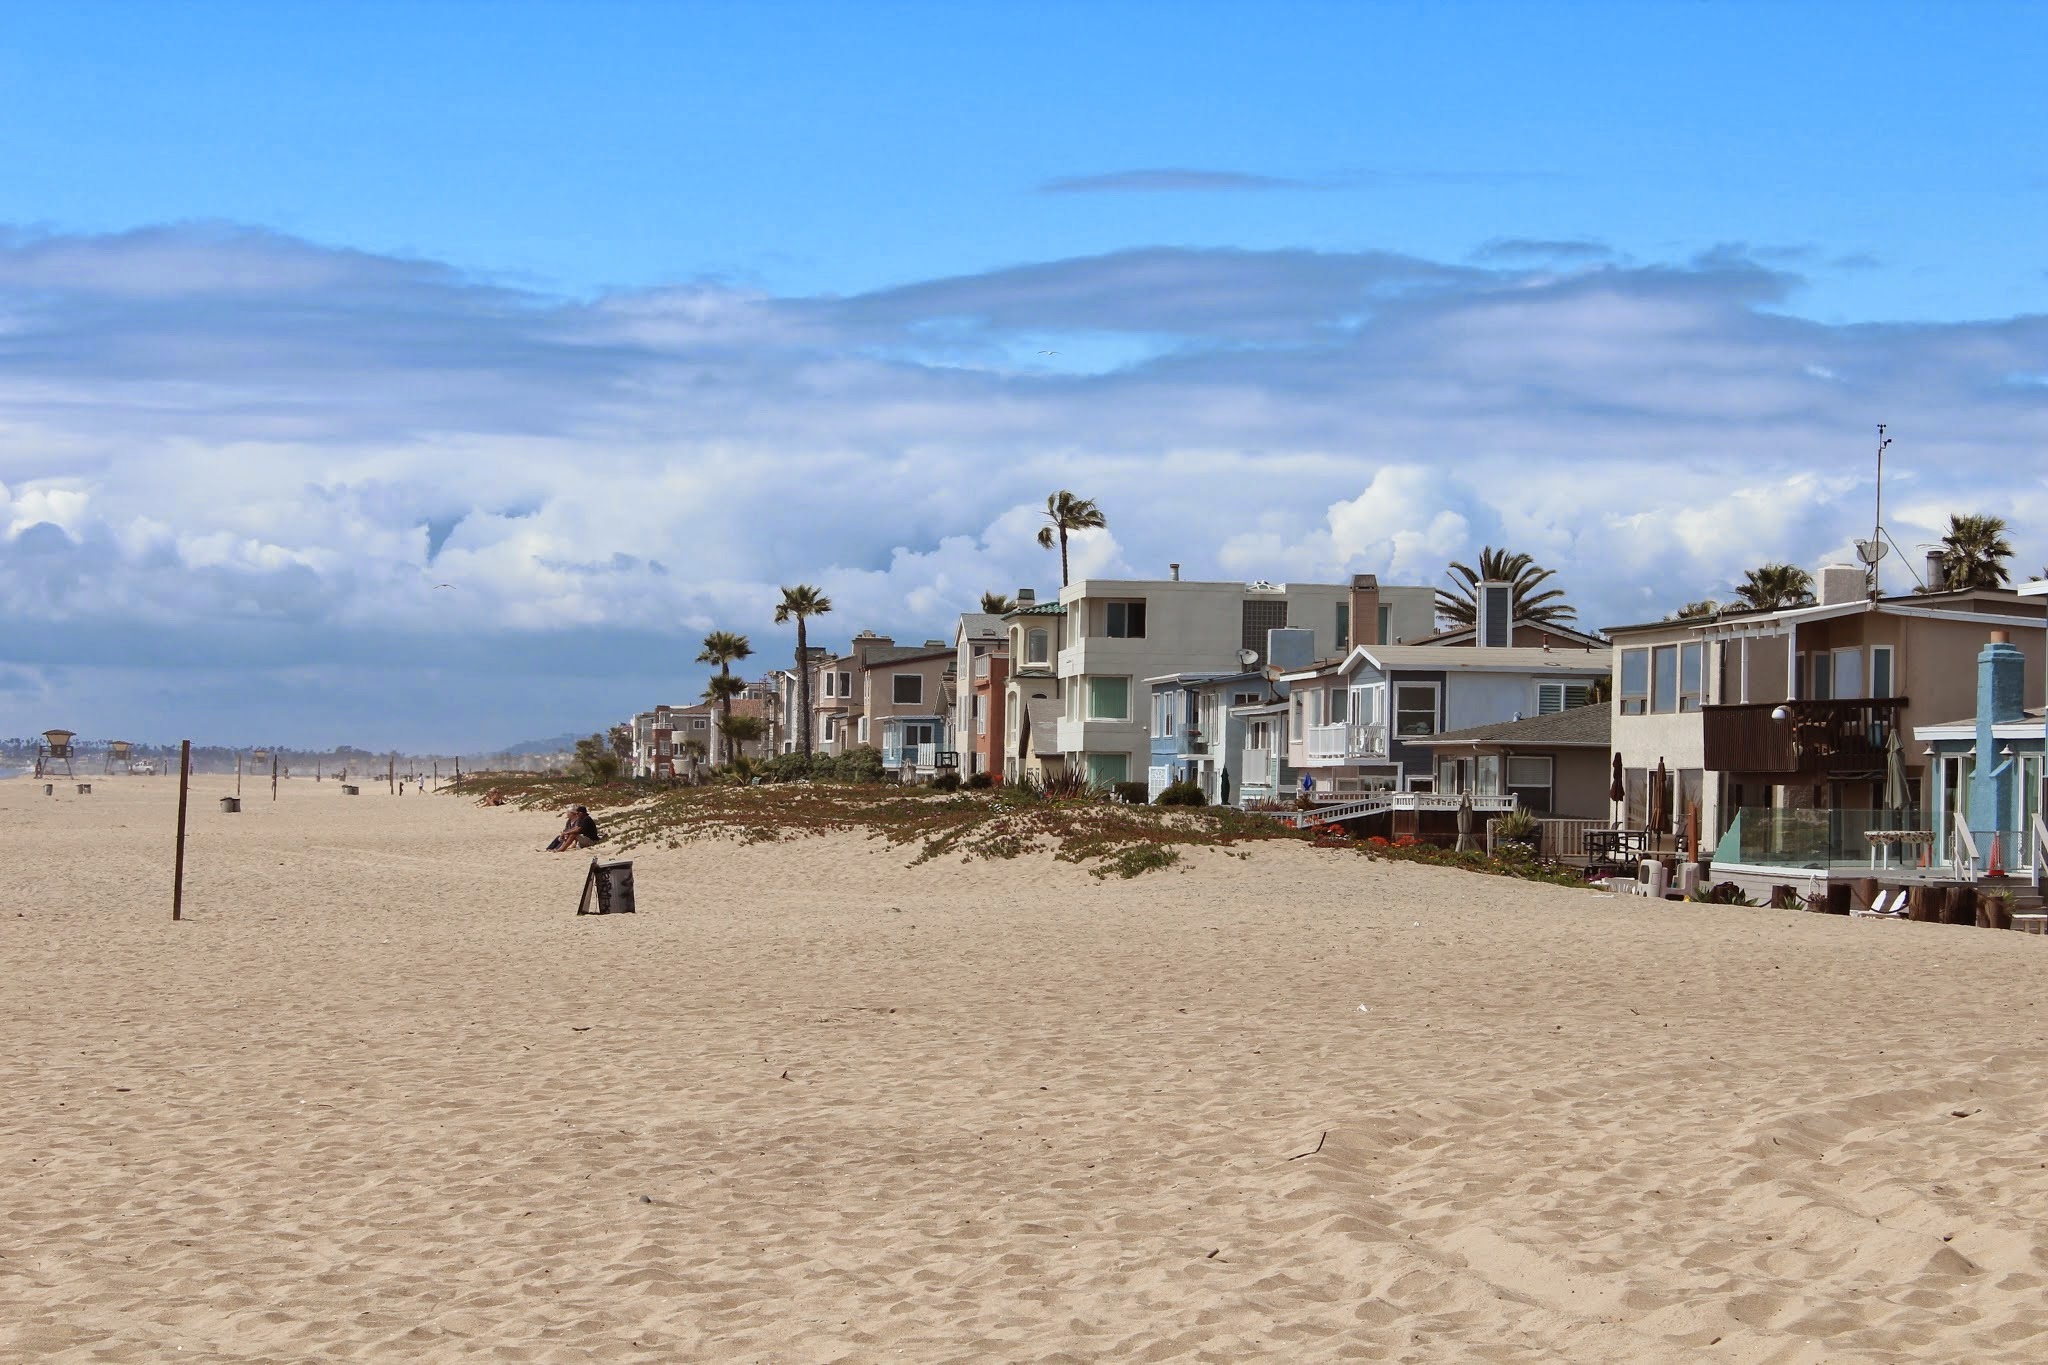
beach, sea, coast, sand, sky, boardwalk, shore, pier, walkway, vacation, body of water, houses, cape